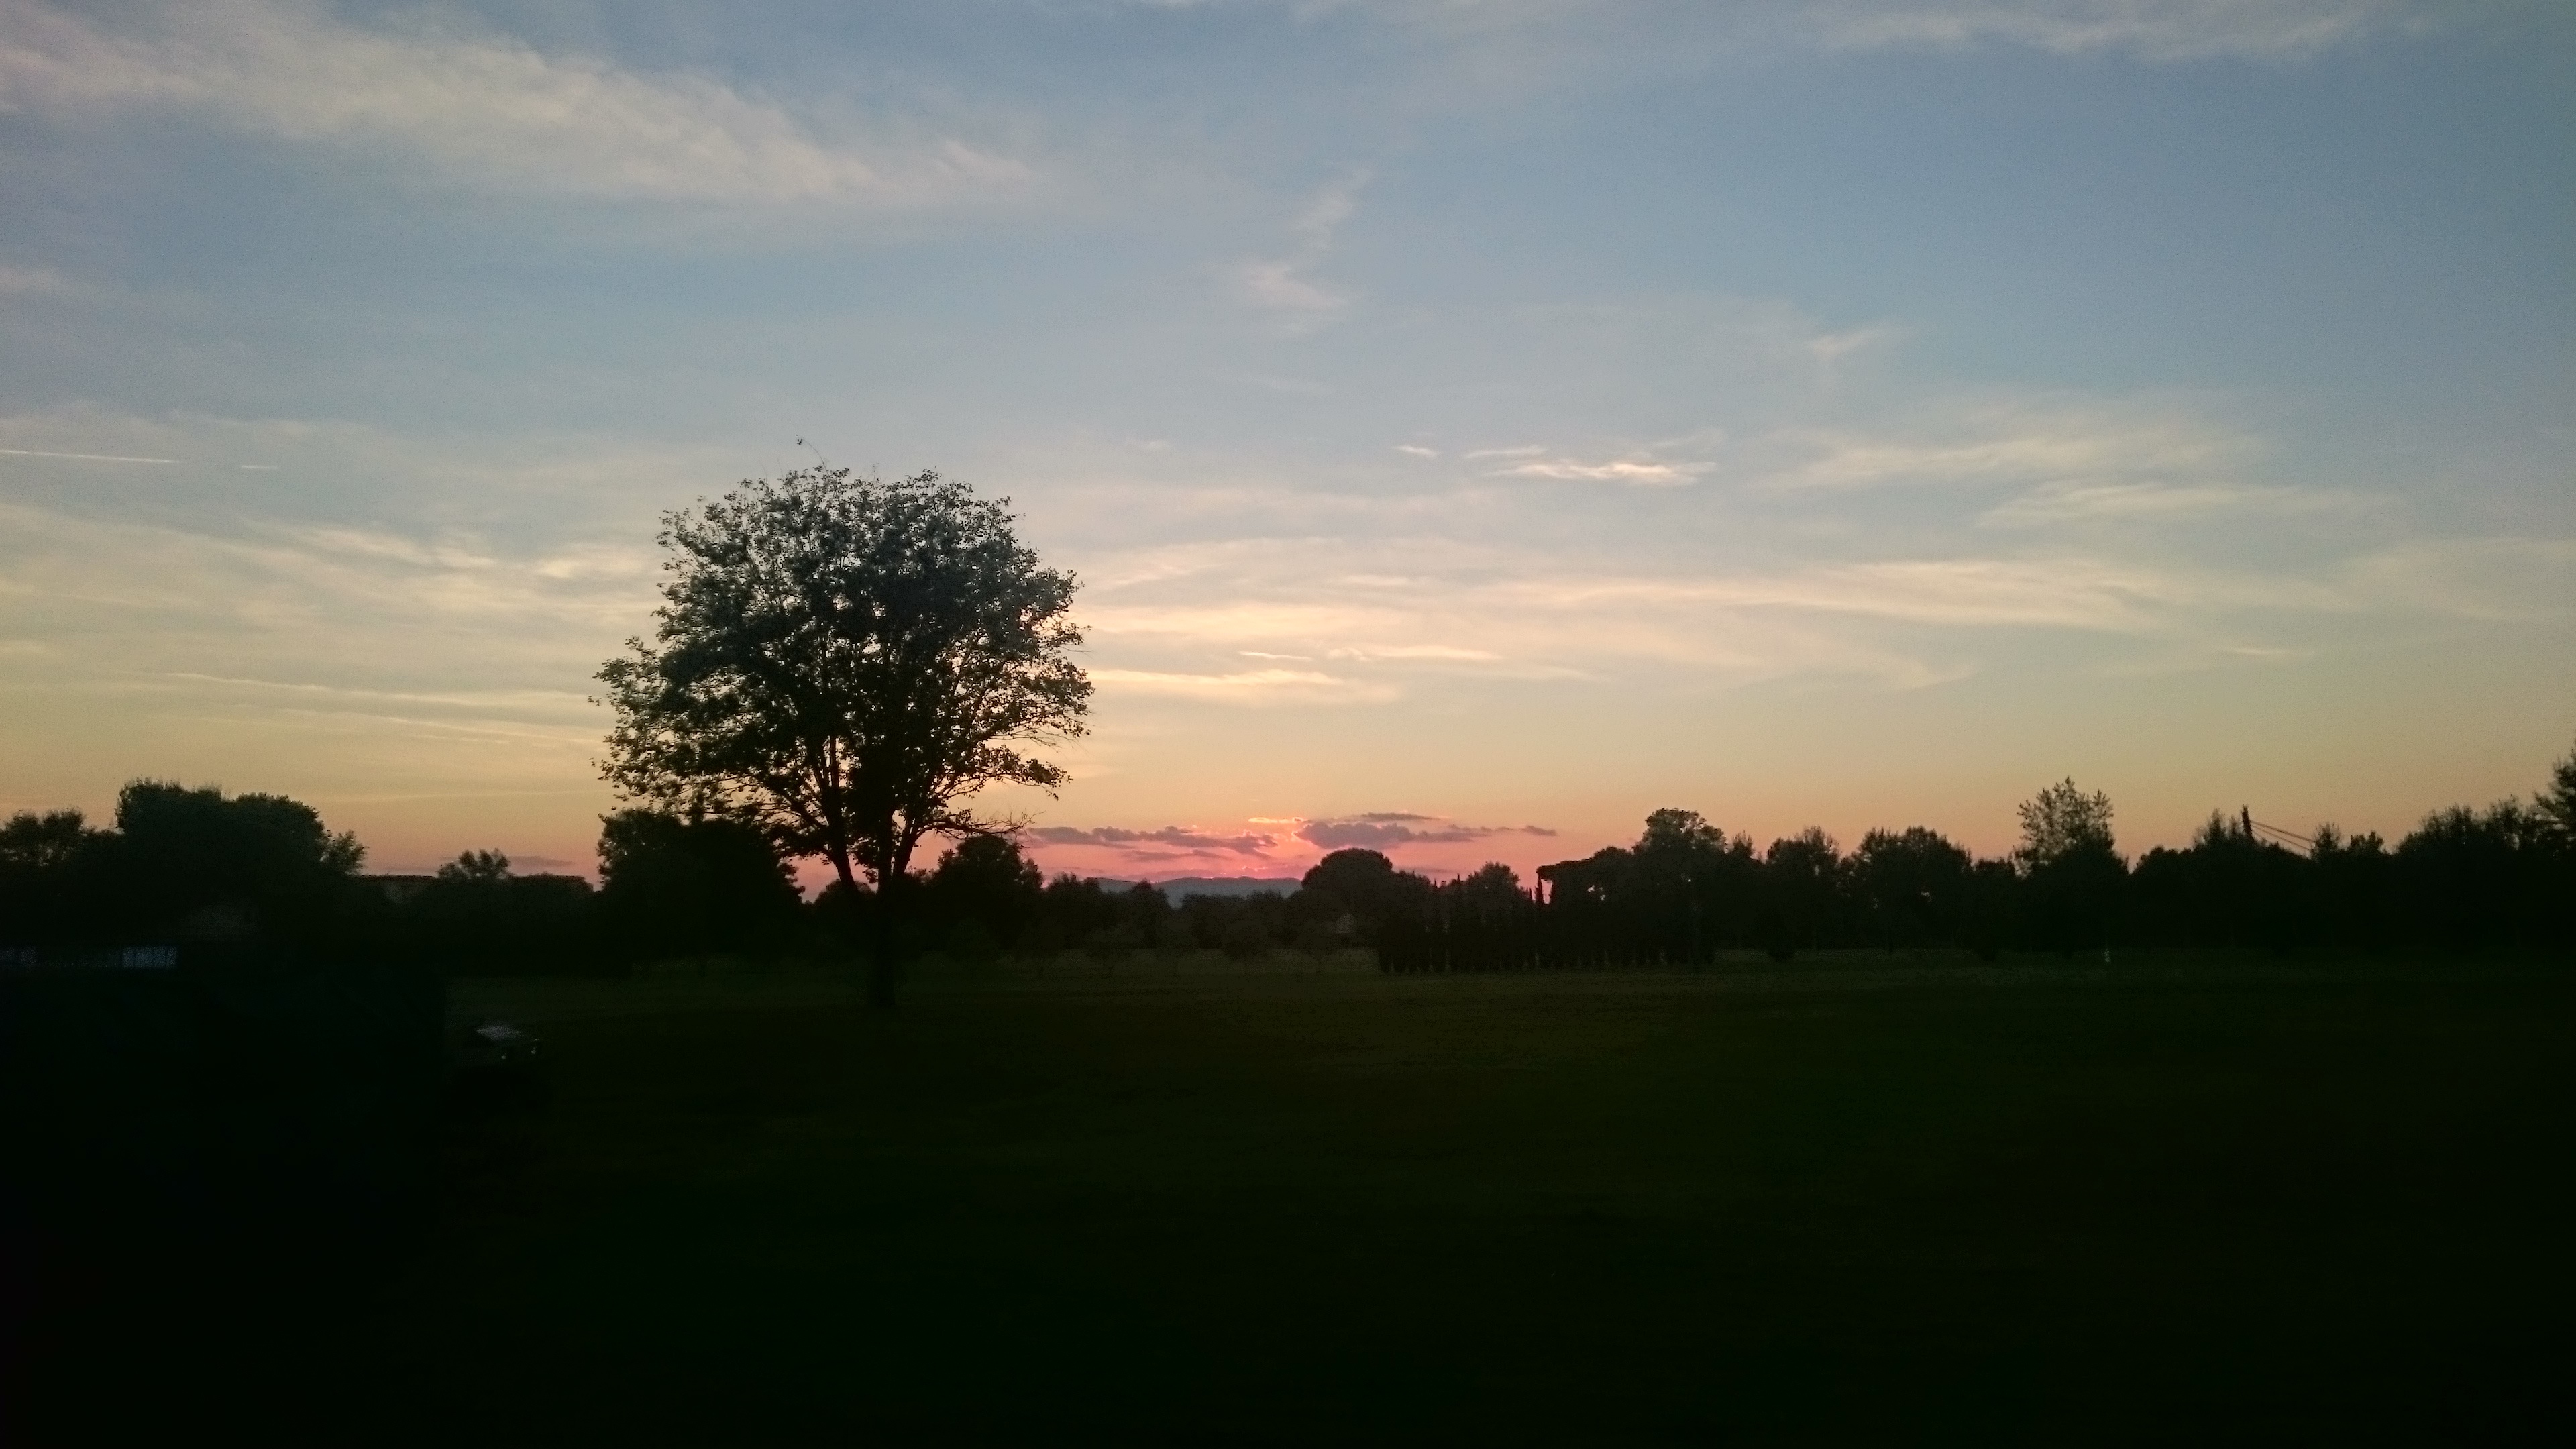
tree, nature, grass, horizon, cloud, sky, sun, sunrise, sunset, field, meadow, prairie, sunlight, morning, hill, dawn, dusk, evening, plain, grassland, rural area, atmospheric phenomenon